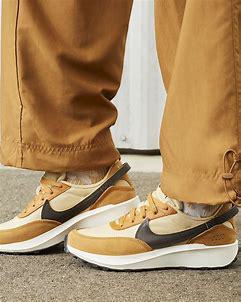
Brand: Nike
Model: Waffle Debut